Sara Braun

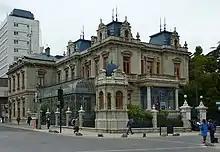
Palacio Sara Braun, exterior

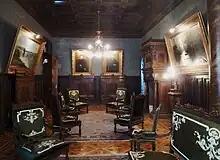
Palacio Sara Braun, interior

In 1895, Braun hired Numa Mayer, a French architect, to construct a mansion for her at 716 Muñoz Gamero Plaza, in Magallanes. The French neoclassical building took more than 10 years to complete and featured a large winter garden conservatory and a columned portico. The interior featured European furnishings and ornamentation throughout.